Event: Ecuador Earthquake
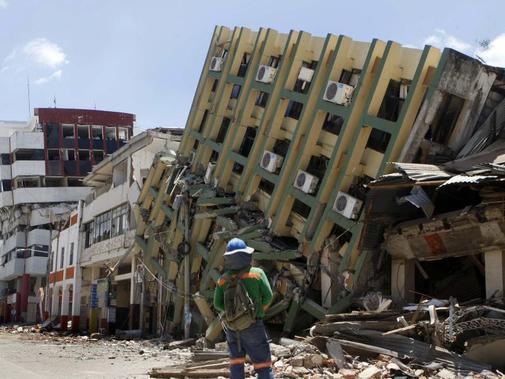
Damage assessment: damage